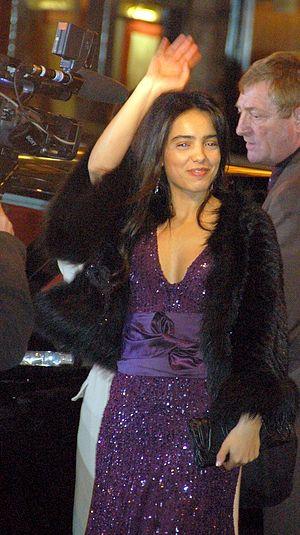
Hafsia Herzi à la cérémonie des Césars 2008
La Graine et le Mulet est un film franco-tunisien écrit et réalisé par Abdellatif Kechiche et sorti en 2007.